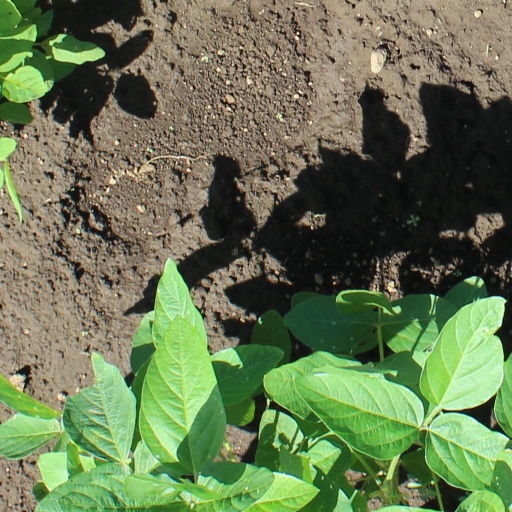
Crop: soybean